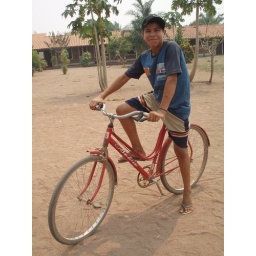
On his red Chinese bike in the college grounds